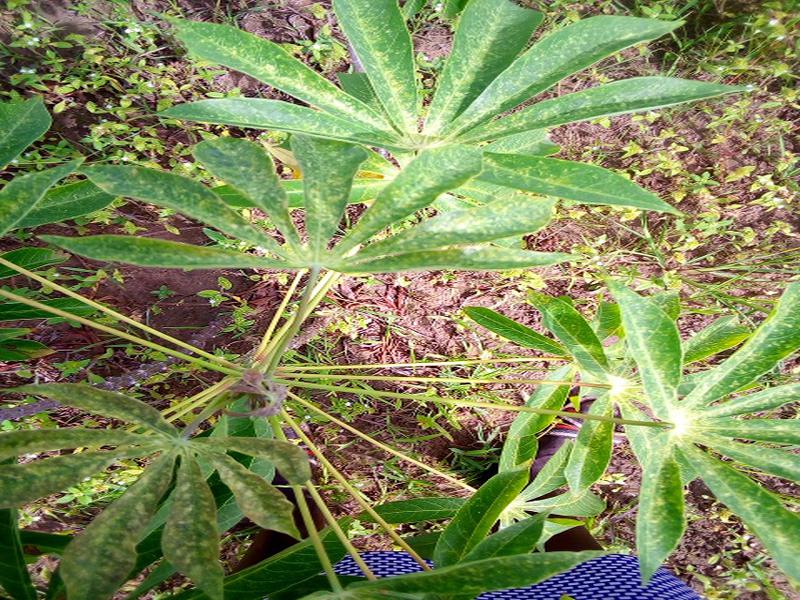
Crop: cassava
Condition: green_mottle